Model checking

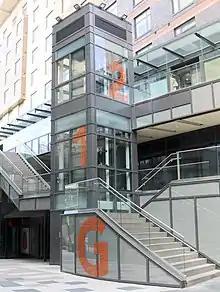
Elevator control software can be model-checked to verify both safety properties, like ""The cabin never moves with its door open"", and liveness properties, like ""Whenever the n floor's "call" button is pressed, the cabin will eventually stop at the n floor and open the door"".

In computer science, model checking or property checking is a method for checking whether a finite-state model of a system meets a given specification (also known as correctness). This is typically associated with hardware or software systems, where the specification contains liveness requirements (such as avoidance of livelock) as well as safety requirements (such as avoidance of states representing a system crash).